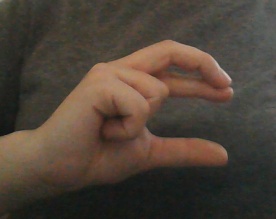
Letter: thal